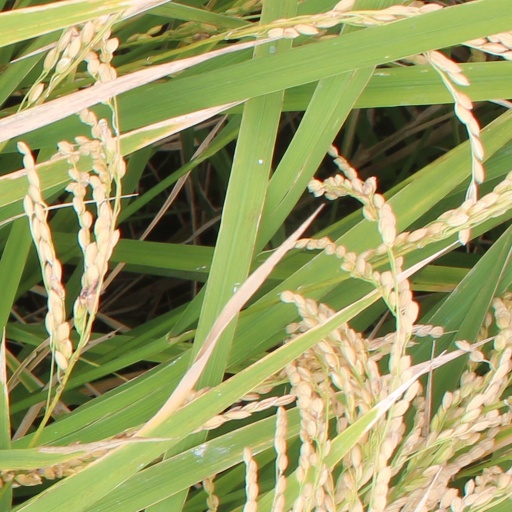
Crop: rice